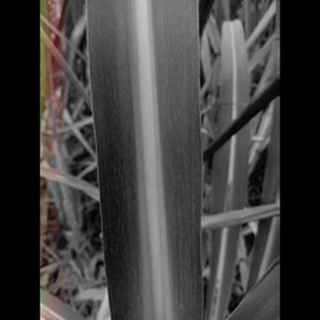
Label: sugarcane_mosaic